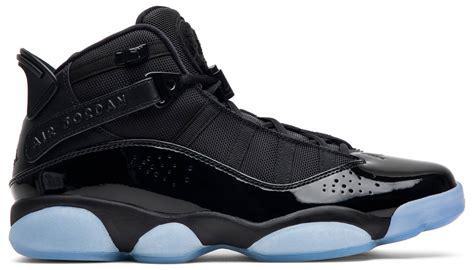
Brand: Jordan
Model: 6 Rings